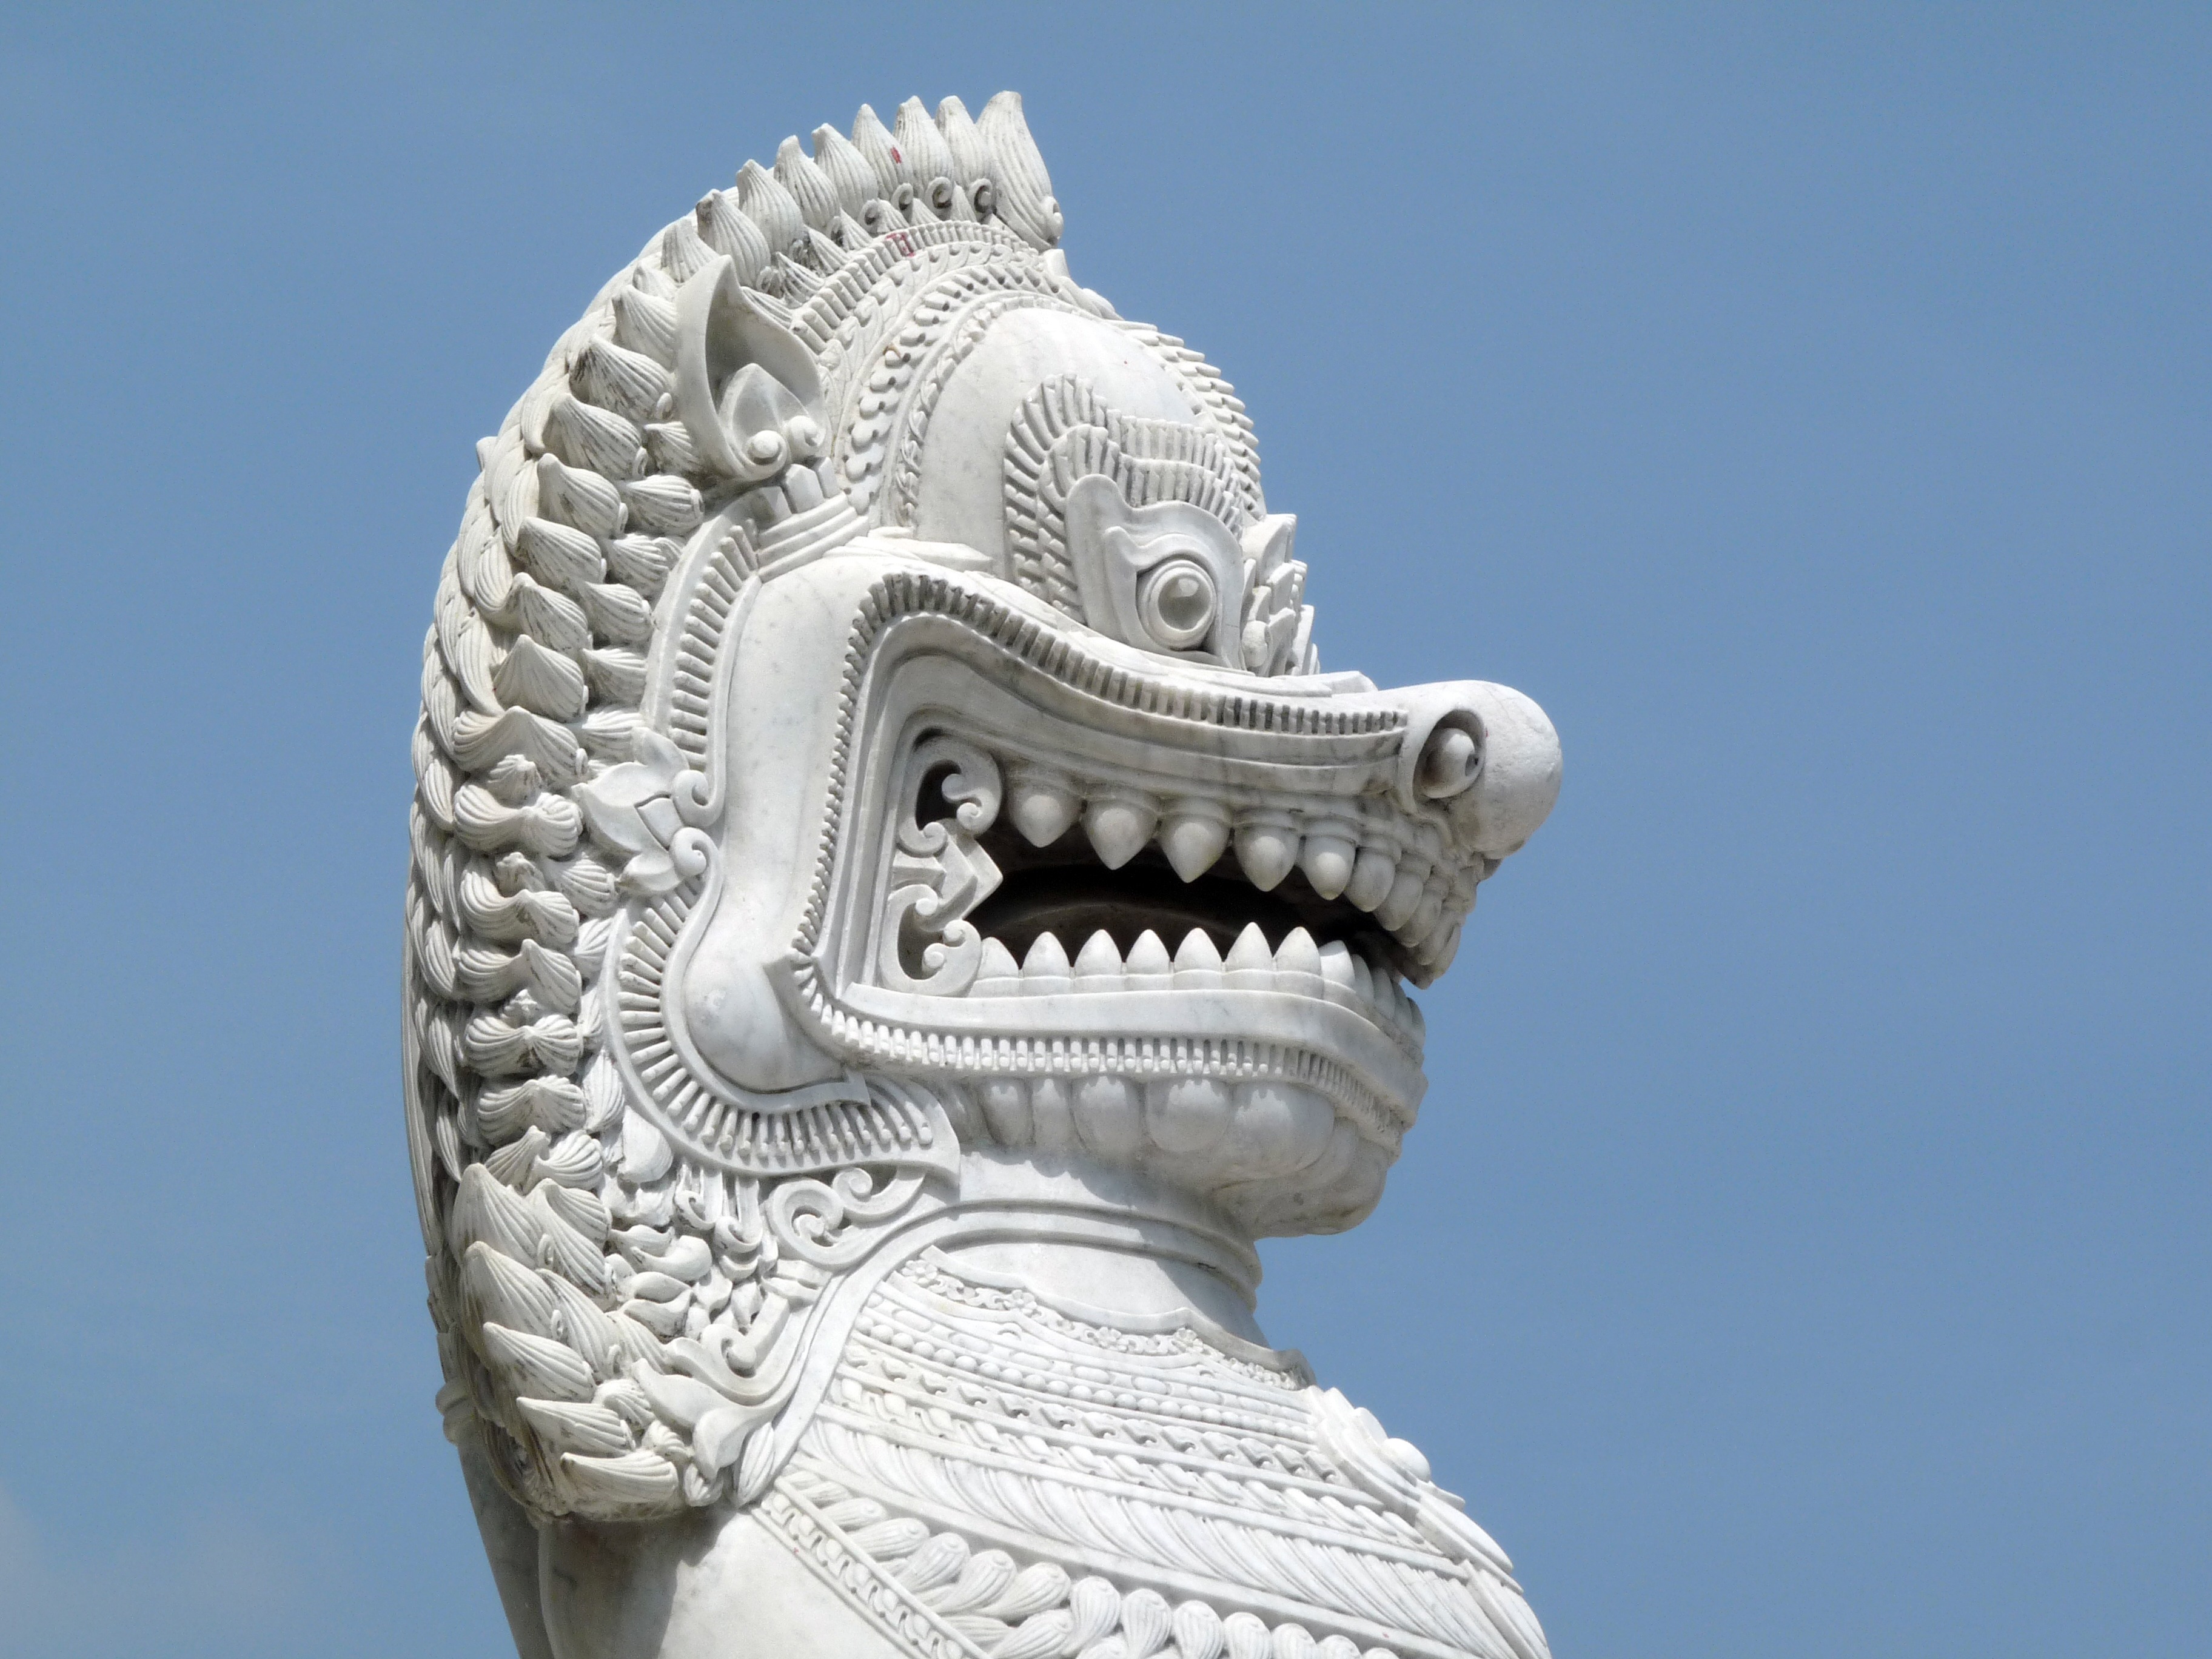
monument, statue, lion, thailand, gargoyle, sculpture, art, temple, dragon, carving, dragon's head, stone carving, temple guardian